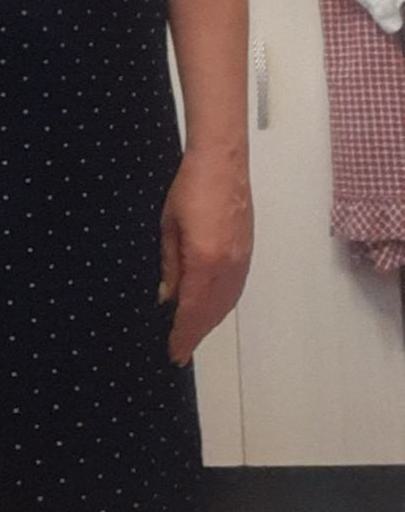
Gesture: no_gesture